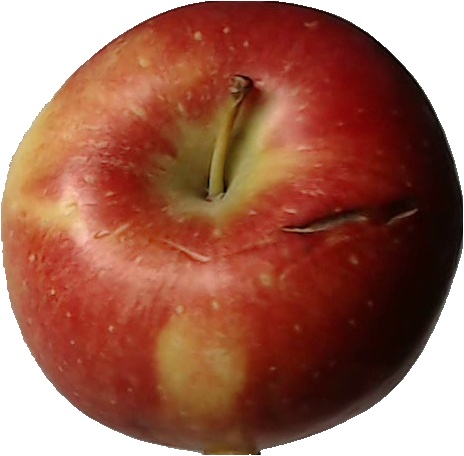
Label: apple_braeburn_1